Eutrophication

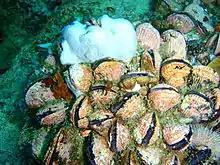

One response to added amounts of nutrients in aquatic ecosystems is the rapid growth of microscopic algae, creating an algal bloom. In freshwater ecosystems, the formation of floating algal blooms are commonly nitrogen-fixing cyanobacteria (blue-green algae). This outcome is favored when soluble nitrogen becomes limiting and phosphorus inputs remain significant. Nutrient pollution is a major cause of algal blooms and excess growth of other aquatic plants leading to overcrowding competition for sunlight, space, and oxygen. Increased competition for the added nutrients can cause potential disruption to entire ecosystems and food webs, as well as a loss of habitat, and biodiversity of species.